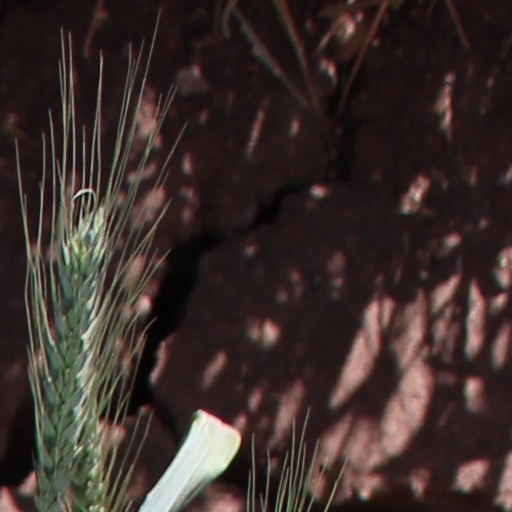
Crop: wheat